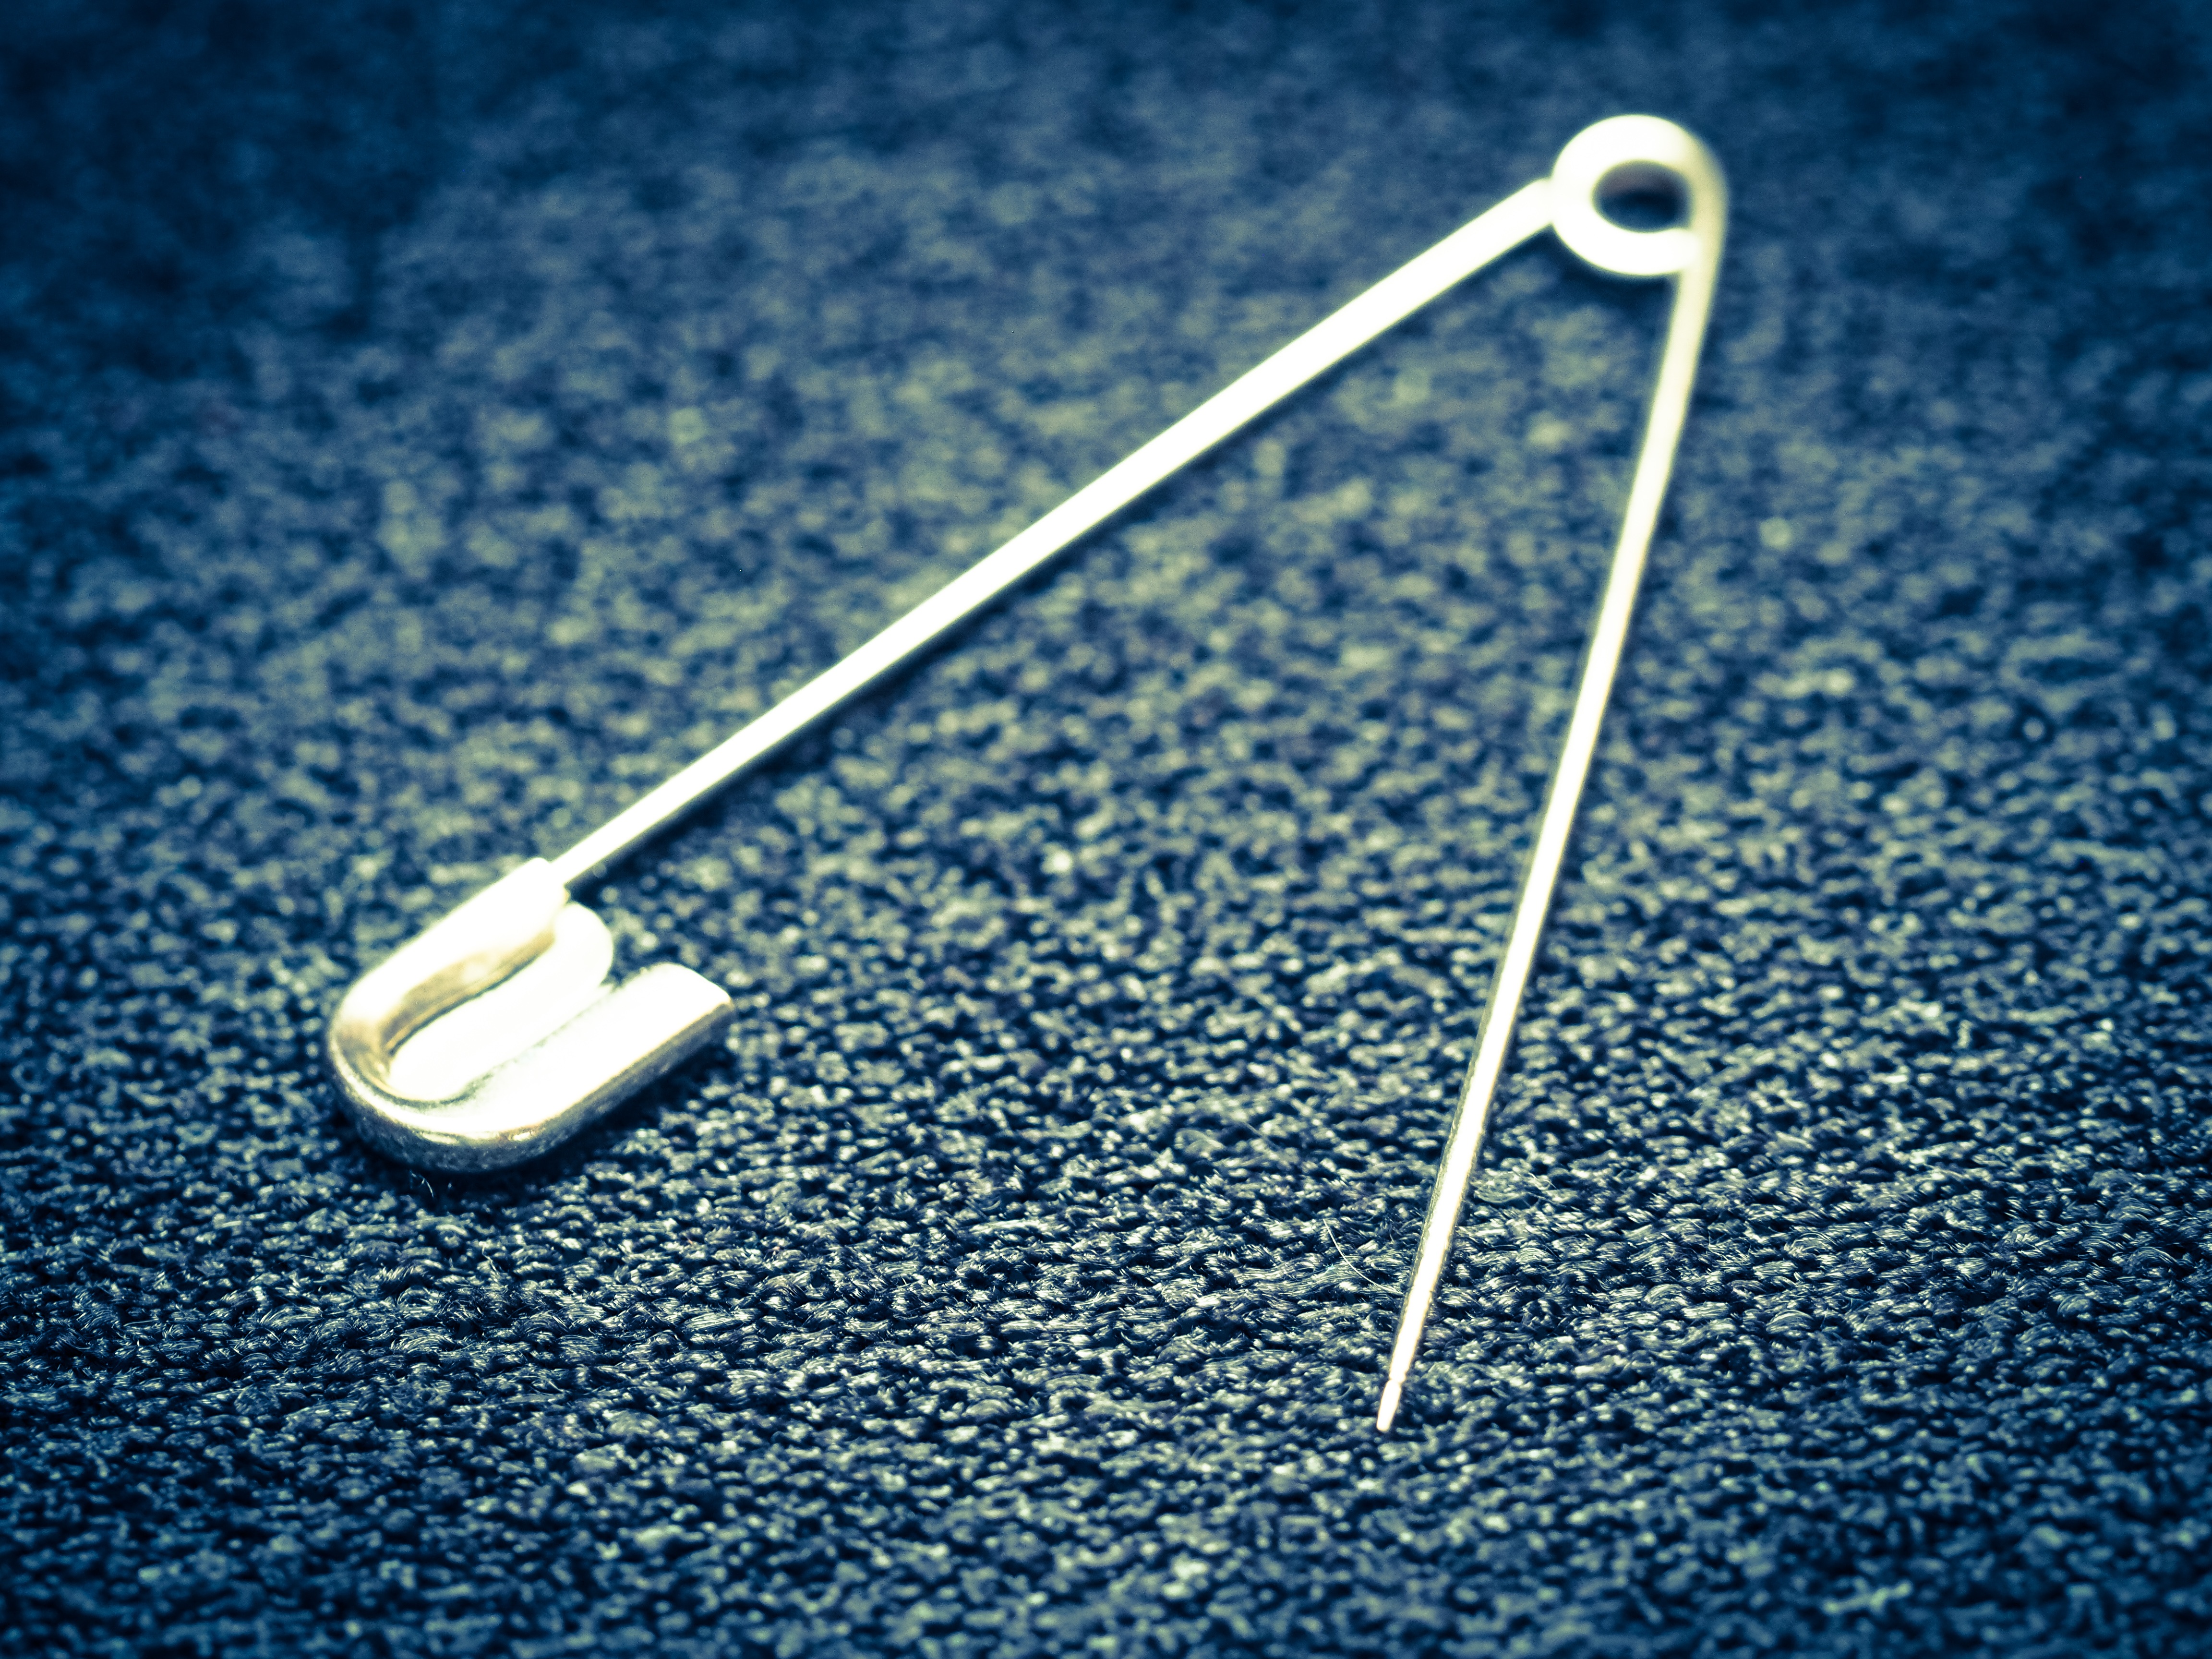
needle, line, macro, blue, sew, hand labor, tinker, datailaufnahme, middle east, eye of a needle, safety pin, stopfei, darning needle